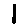
Label: 1